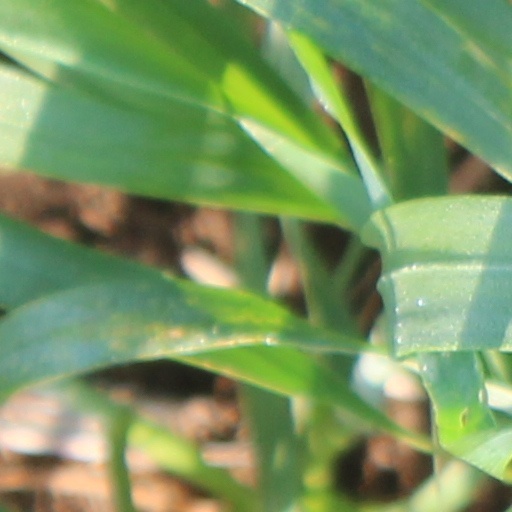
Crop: wheat